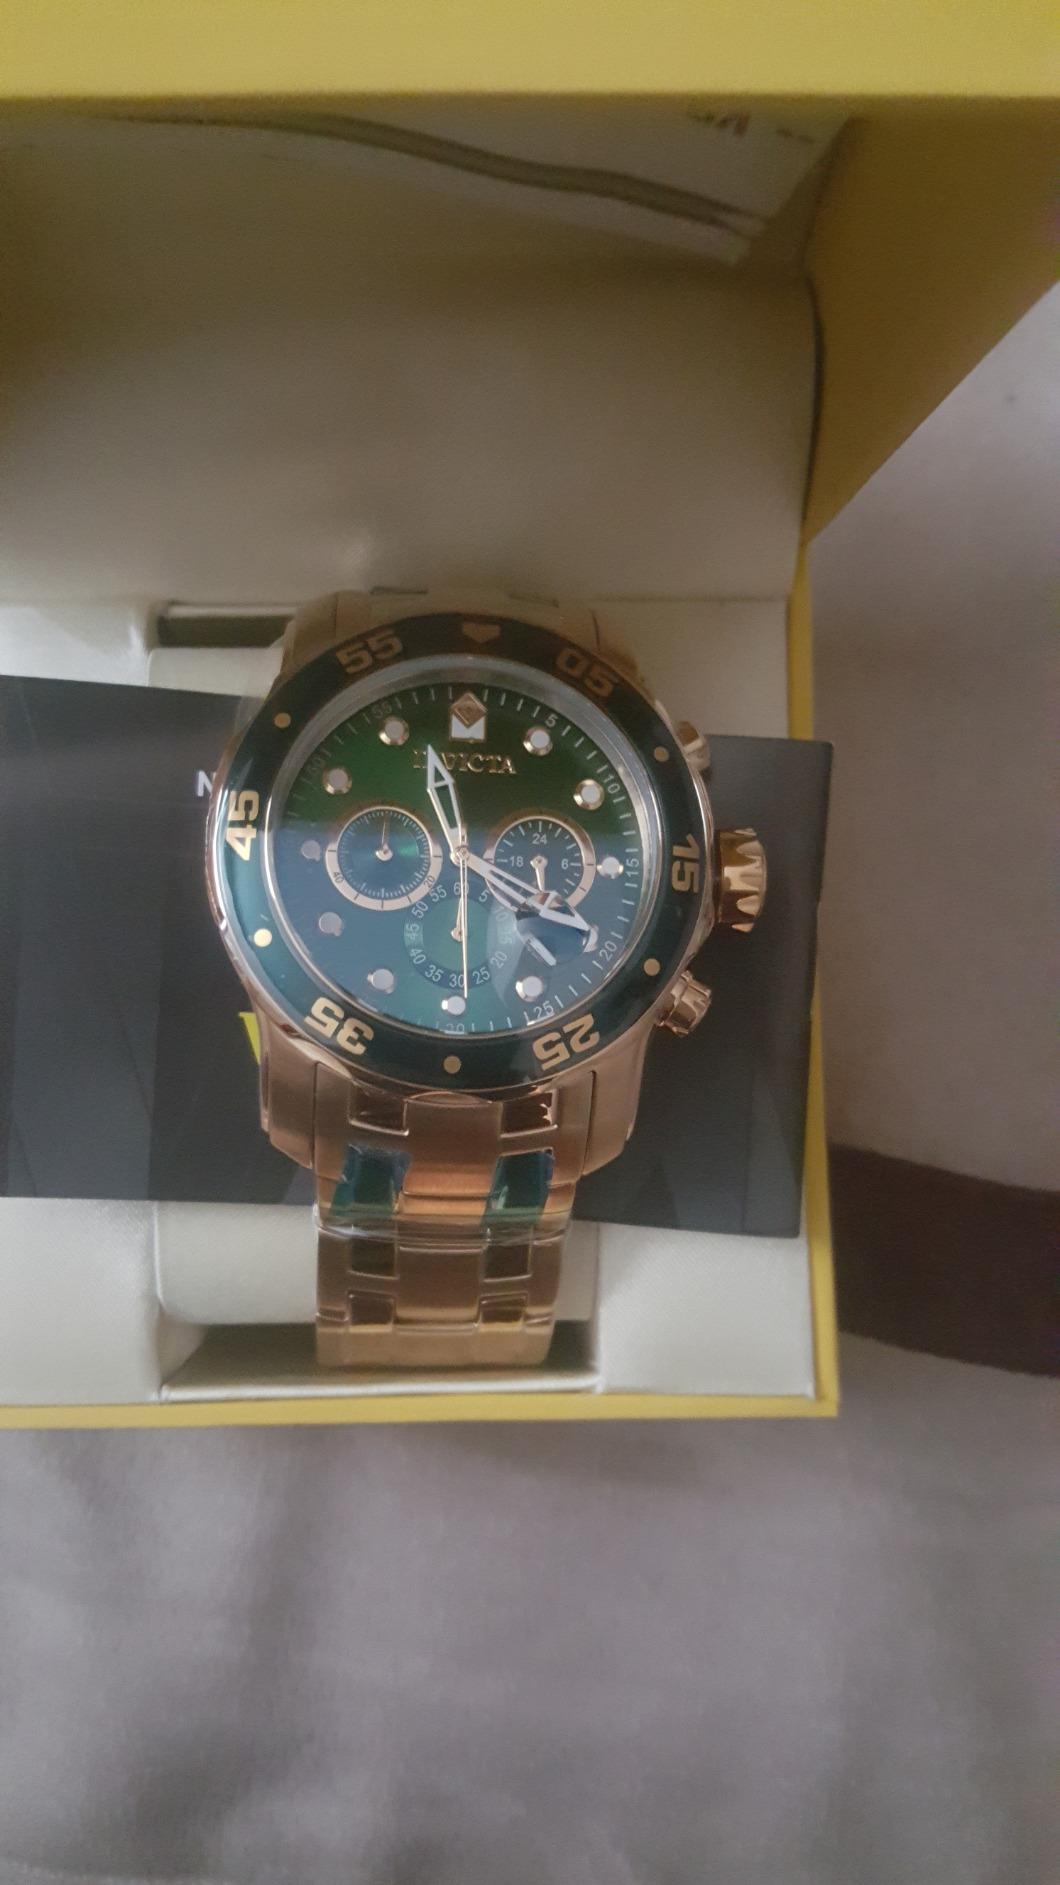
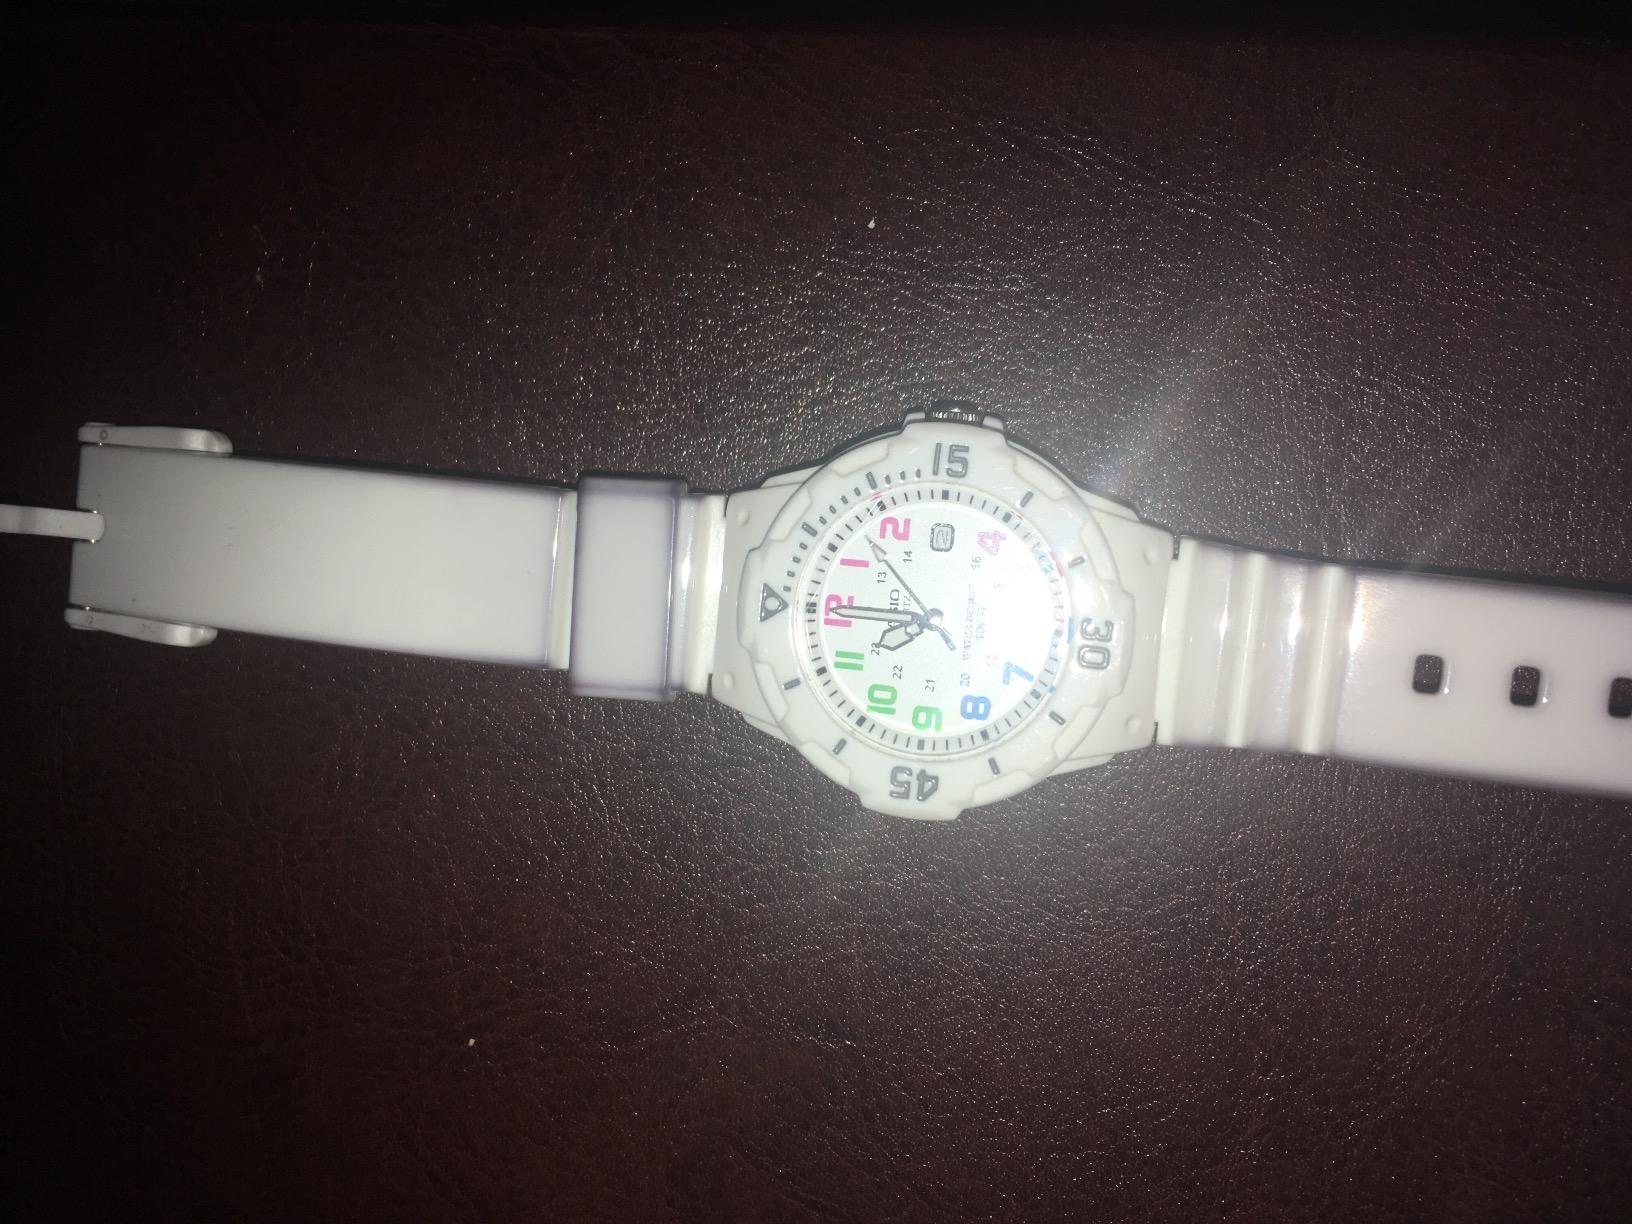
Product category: accessories_watch
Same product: no